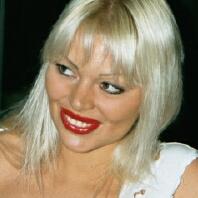
Age: 25